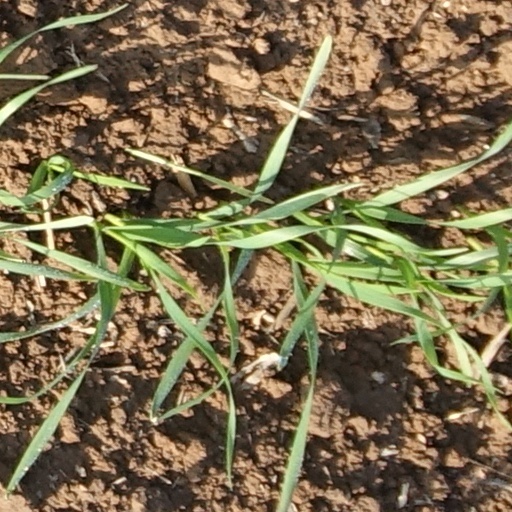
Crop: wheat